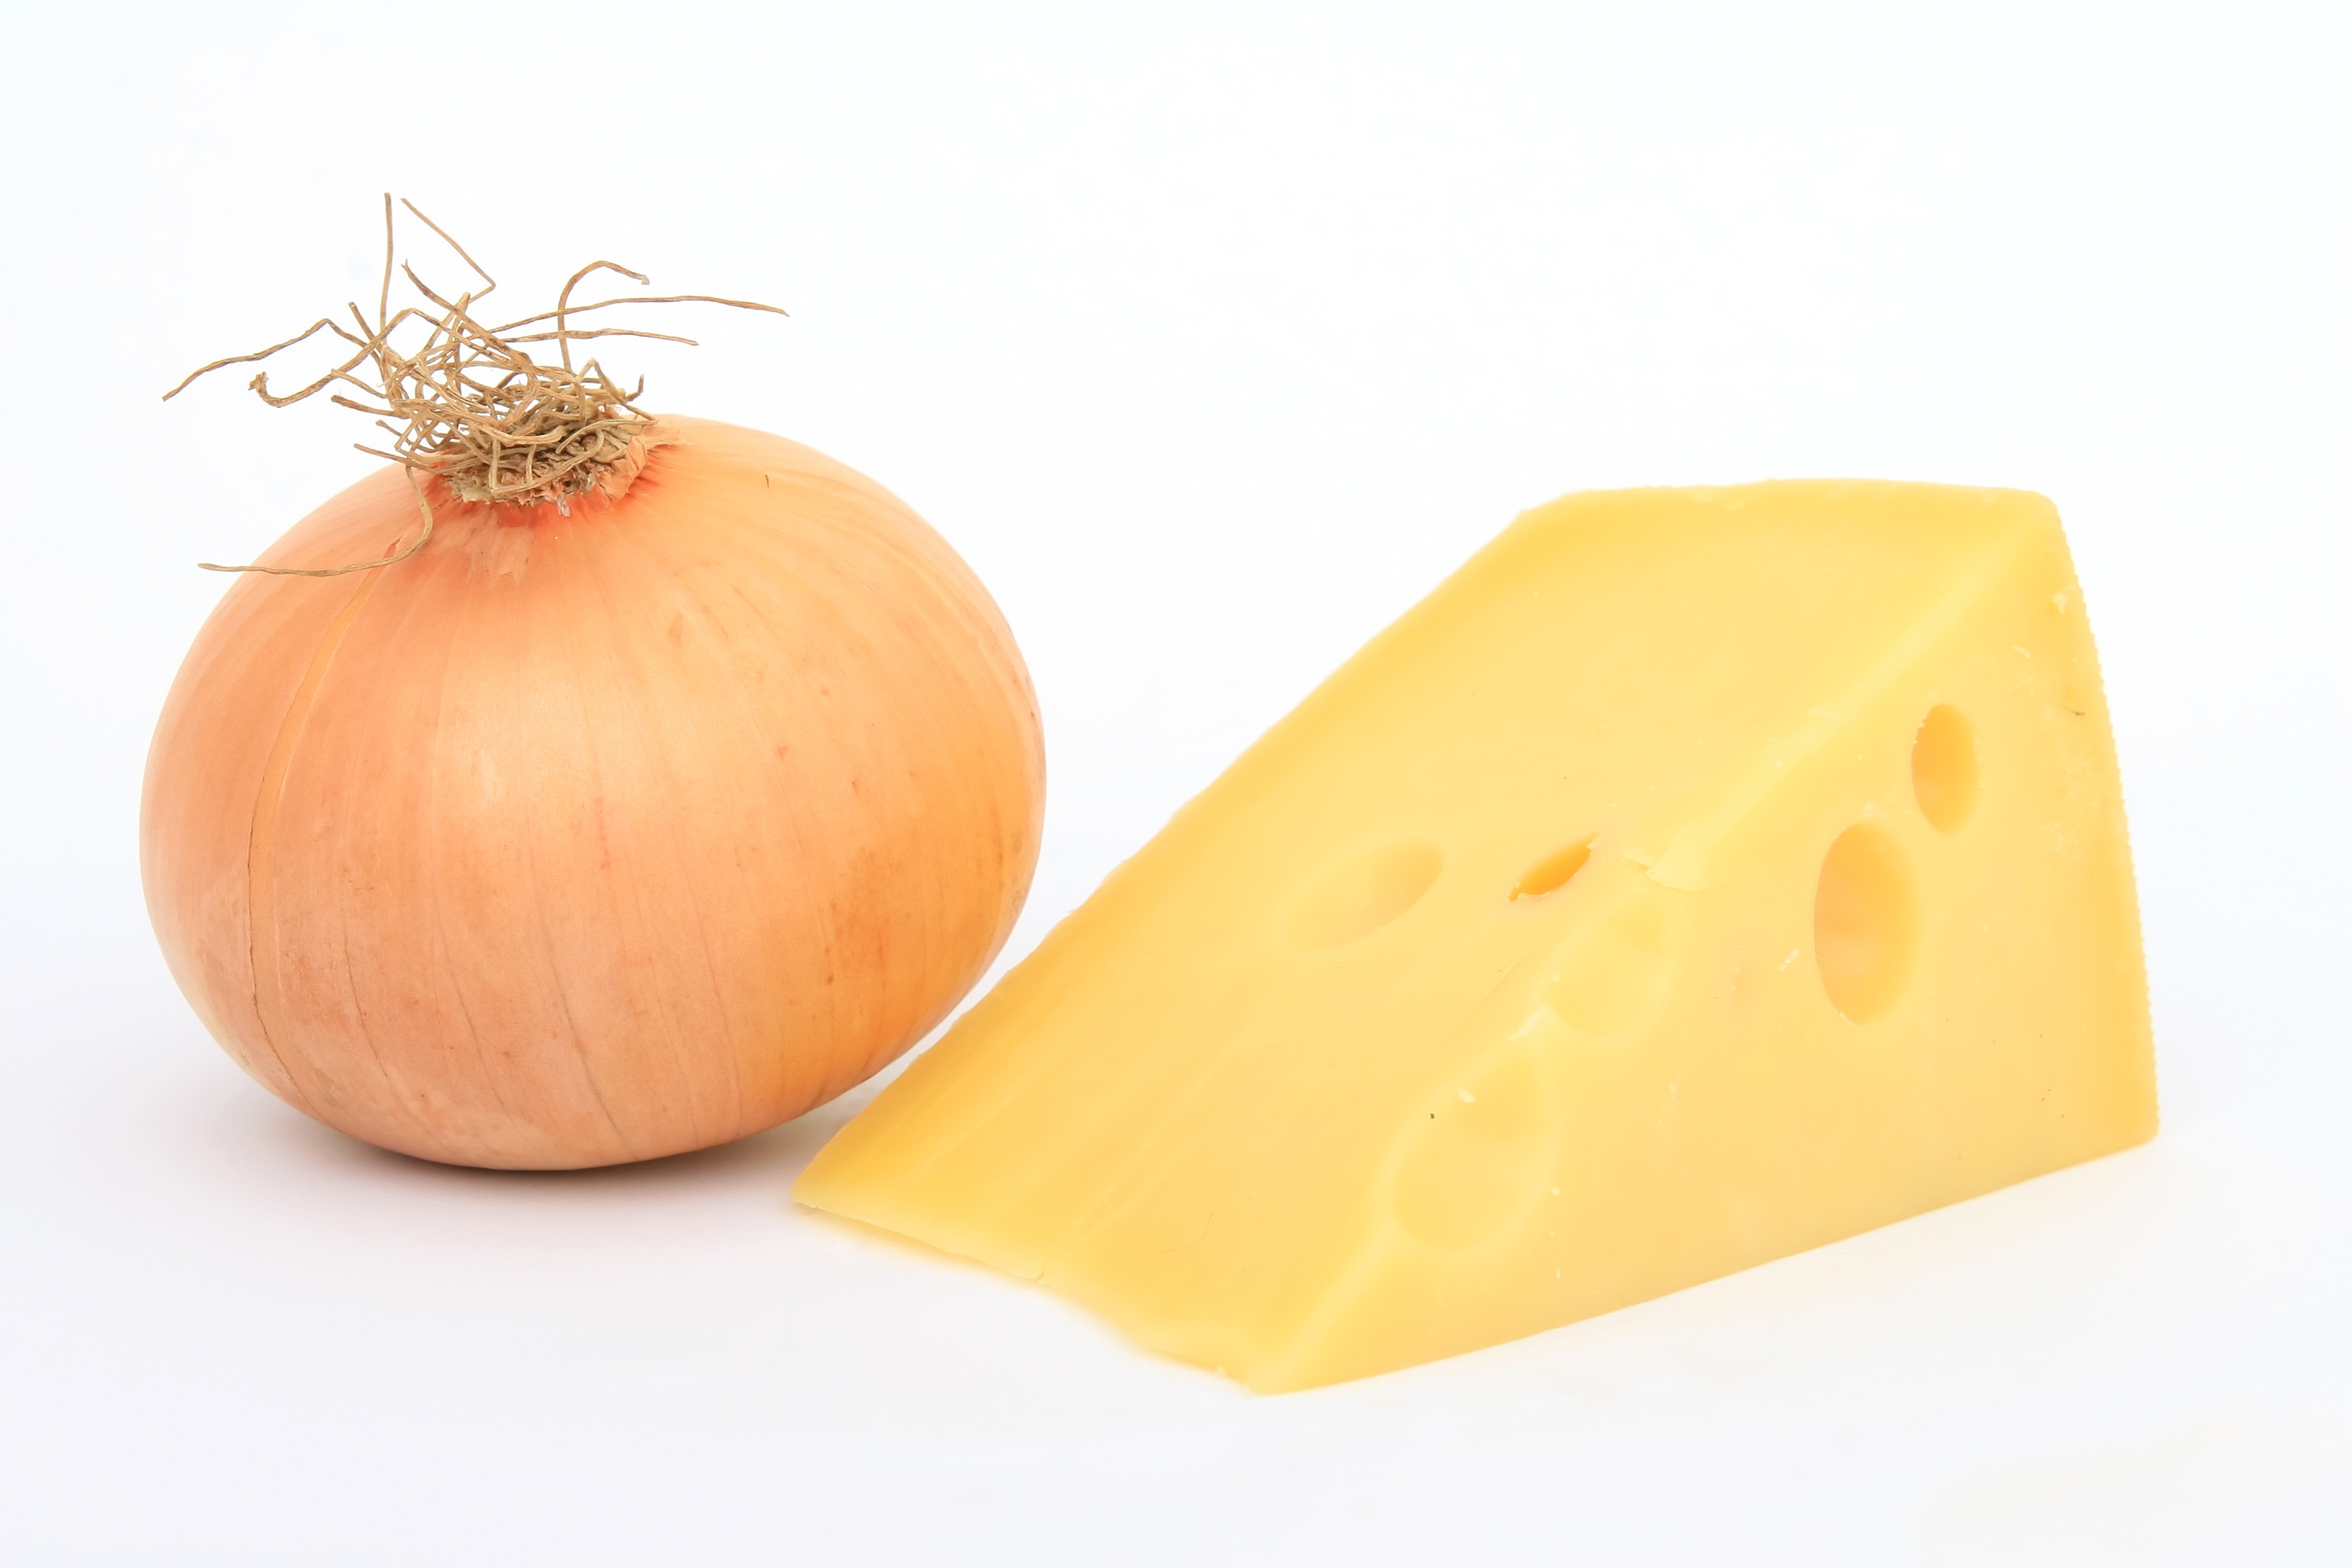
plant, white, isolated, food, cooking, herb, flavour, produce, vegetable, studio, fresh, object, yellow, closeup, groceries, healthy, slice, onion, health, plain, cheese, plants, life, cook, close up, colour, peel, earth, nutrition, single, swiss, smell, vegetarian, skin, still, raw, detailed, strong, diet, edible, dairy, delicatessen, ingredients, nutritious, whole, cheesy, flowering plant, land plant